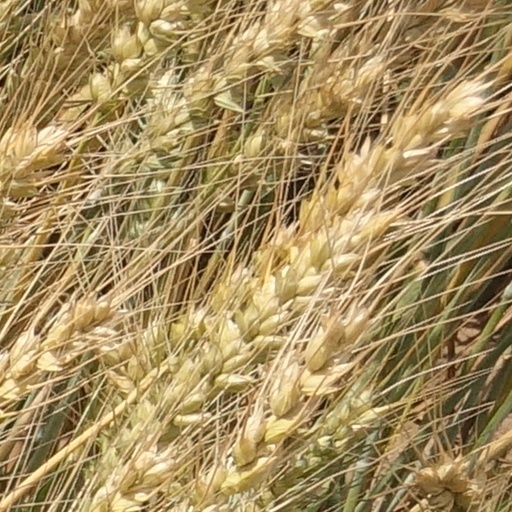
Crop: wheat